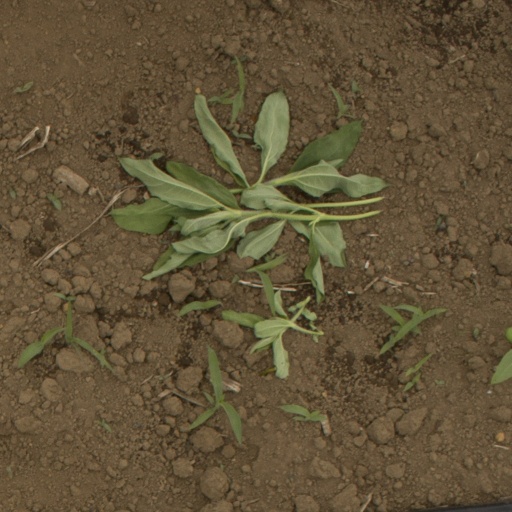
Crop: Jerusalem artichoke